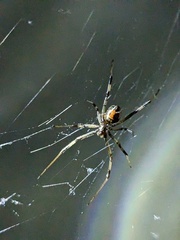
Species: Lactrodectus_hesperus